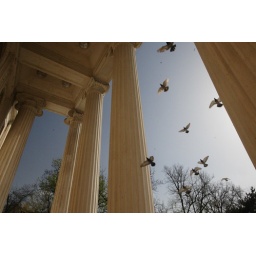
Pigeons flying under the columns of the opera house in Bucharest, Romania